Omar Derdour

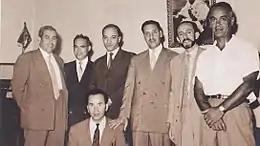
Derdour, second from the right

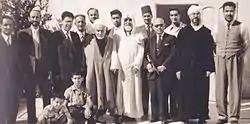
Derdour, second from the left

Omar Derdour directed the AML Party's Federation in Constantine, and was a member of the Central Committee and Deputy of the Constantine region from 1947 until 1951. The purpose of the AML party was to publicize and defend the Manifest du Peuple Algerien; anti-French, it demanded equal rights for the Muslim population and an autonomous Algeria federated with France, the colonial power. Between July 1955 and January 1956 he lived in Vichy, France, working with the National Liberation Front (FLN) on defining the objectives and approach of the revolution. Derdour moved to Cairo, meeting Sheikh Mohammed Bashir Brahimi and other members of the Revolutionary Command. He was given the task of travelling to the Arab countries to raise support for the Algerian revolution. Derdour was based in Cairo until he moved to Tunisia in 1960. He taught soldiers on the Algerian border until independence was achieved in 1962.